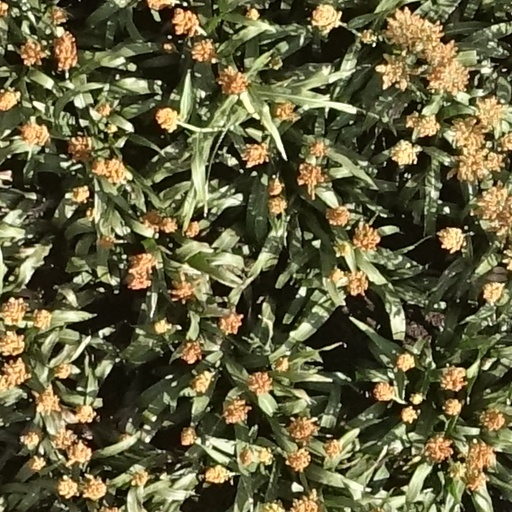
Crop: sorghum